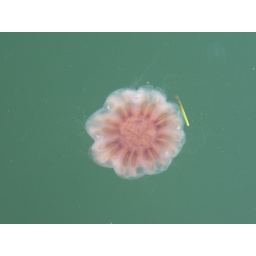
A jelleyfish swimming in the Atlantic Ocean, and I think that is a fish right next to it.